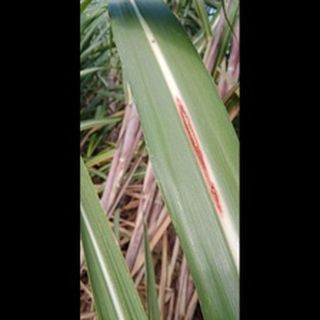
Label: sugarcane_red_rot